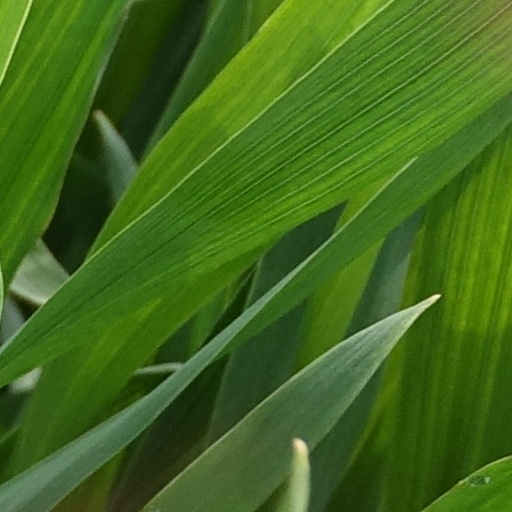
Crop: wheat